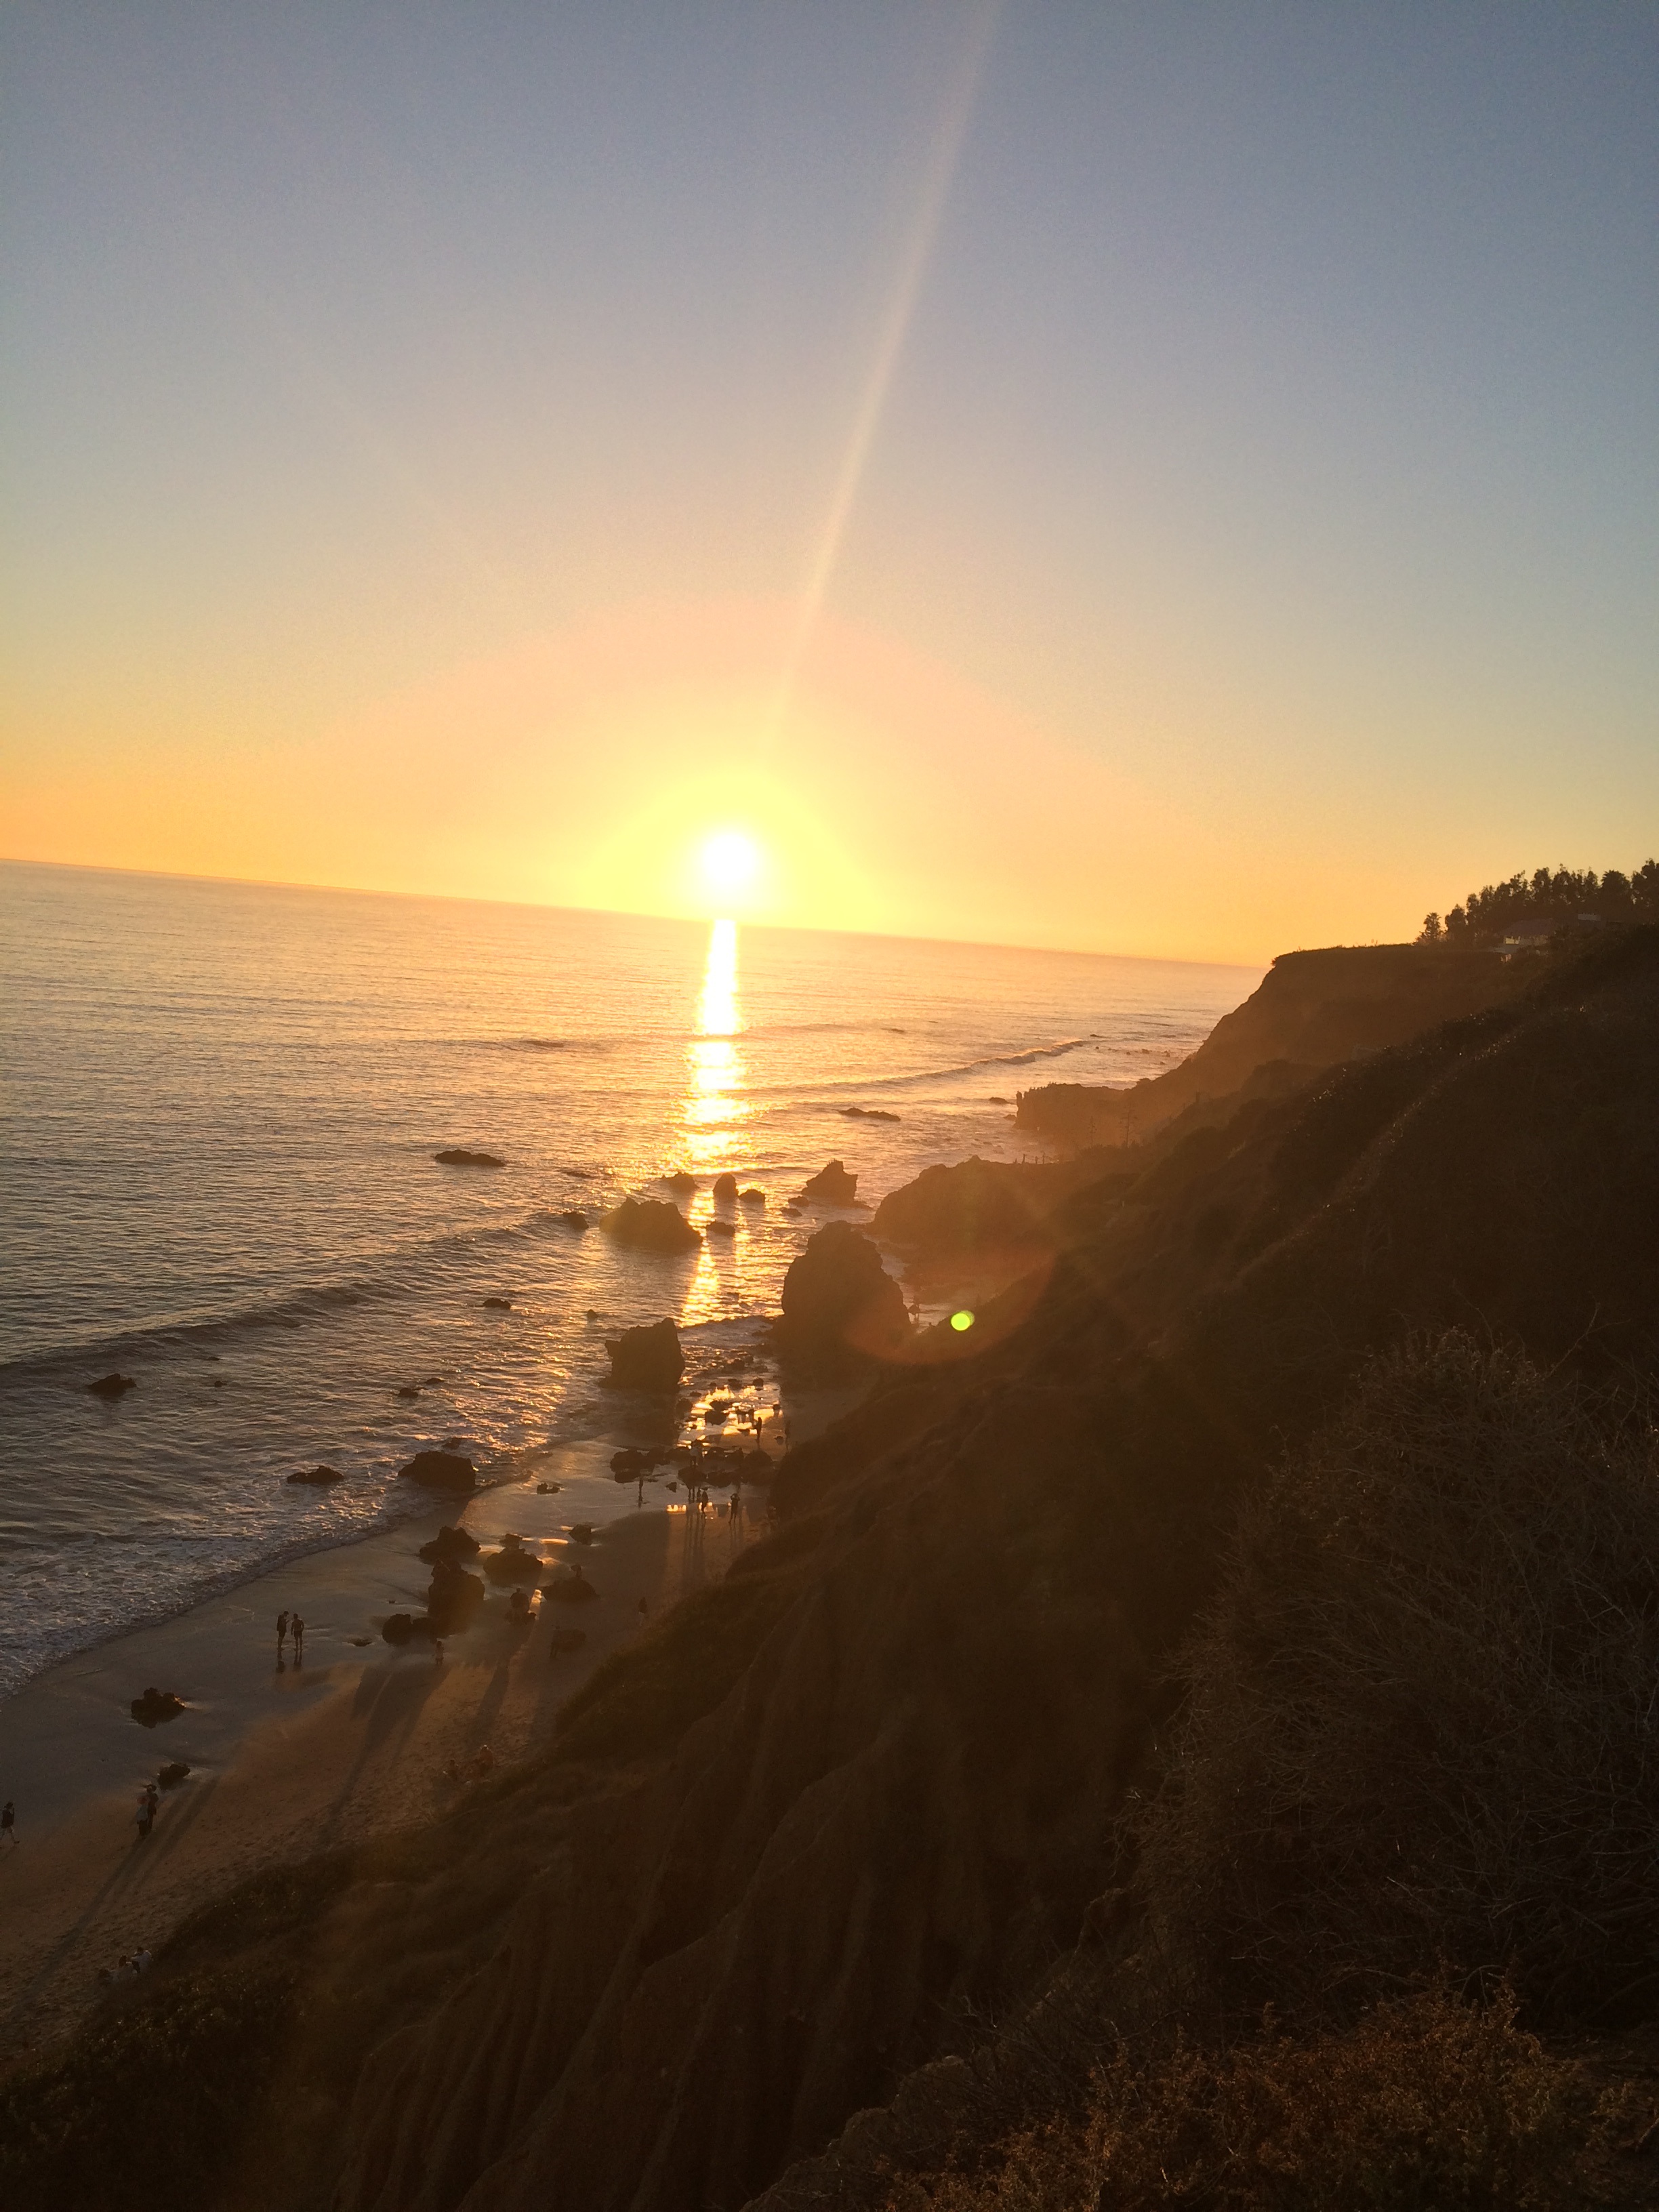
beach, sea, coast, ocean, horizon, sun, sunrise, sunset, sunlight, morning, wave, dawn, dusk, evening, cape, afterglow, atmospheric phenomenon